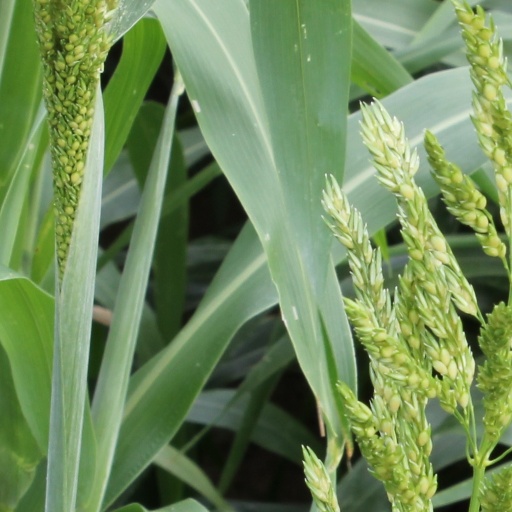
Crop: sorghum